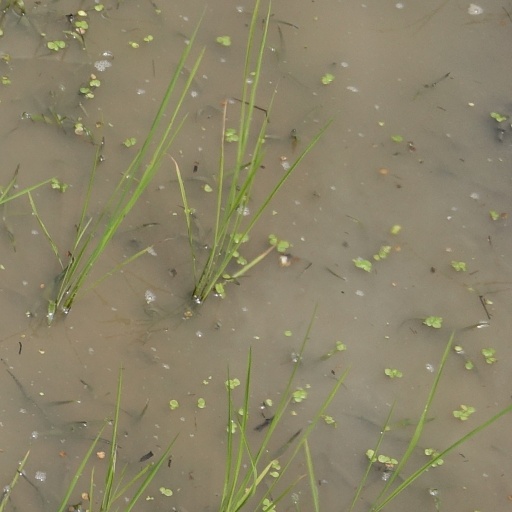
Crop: rice